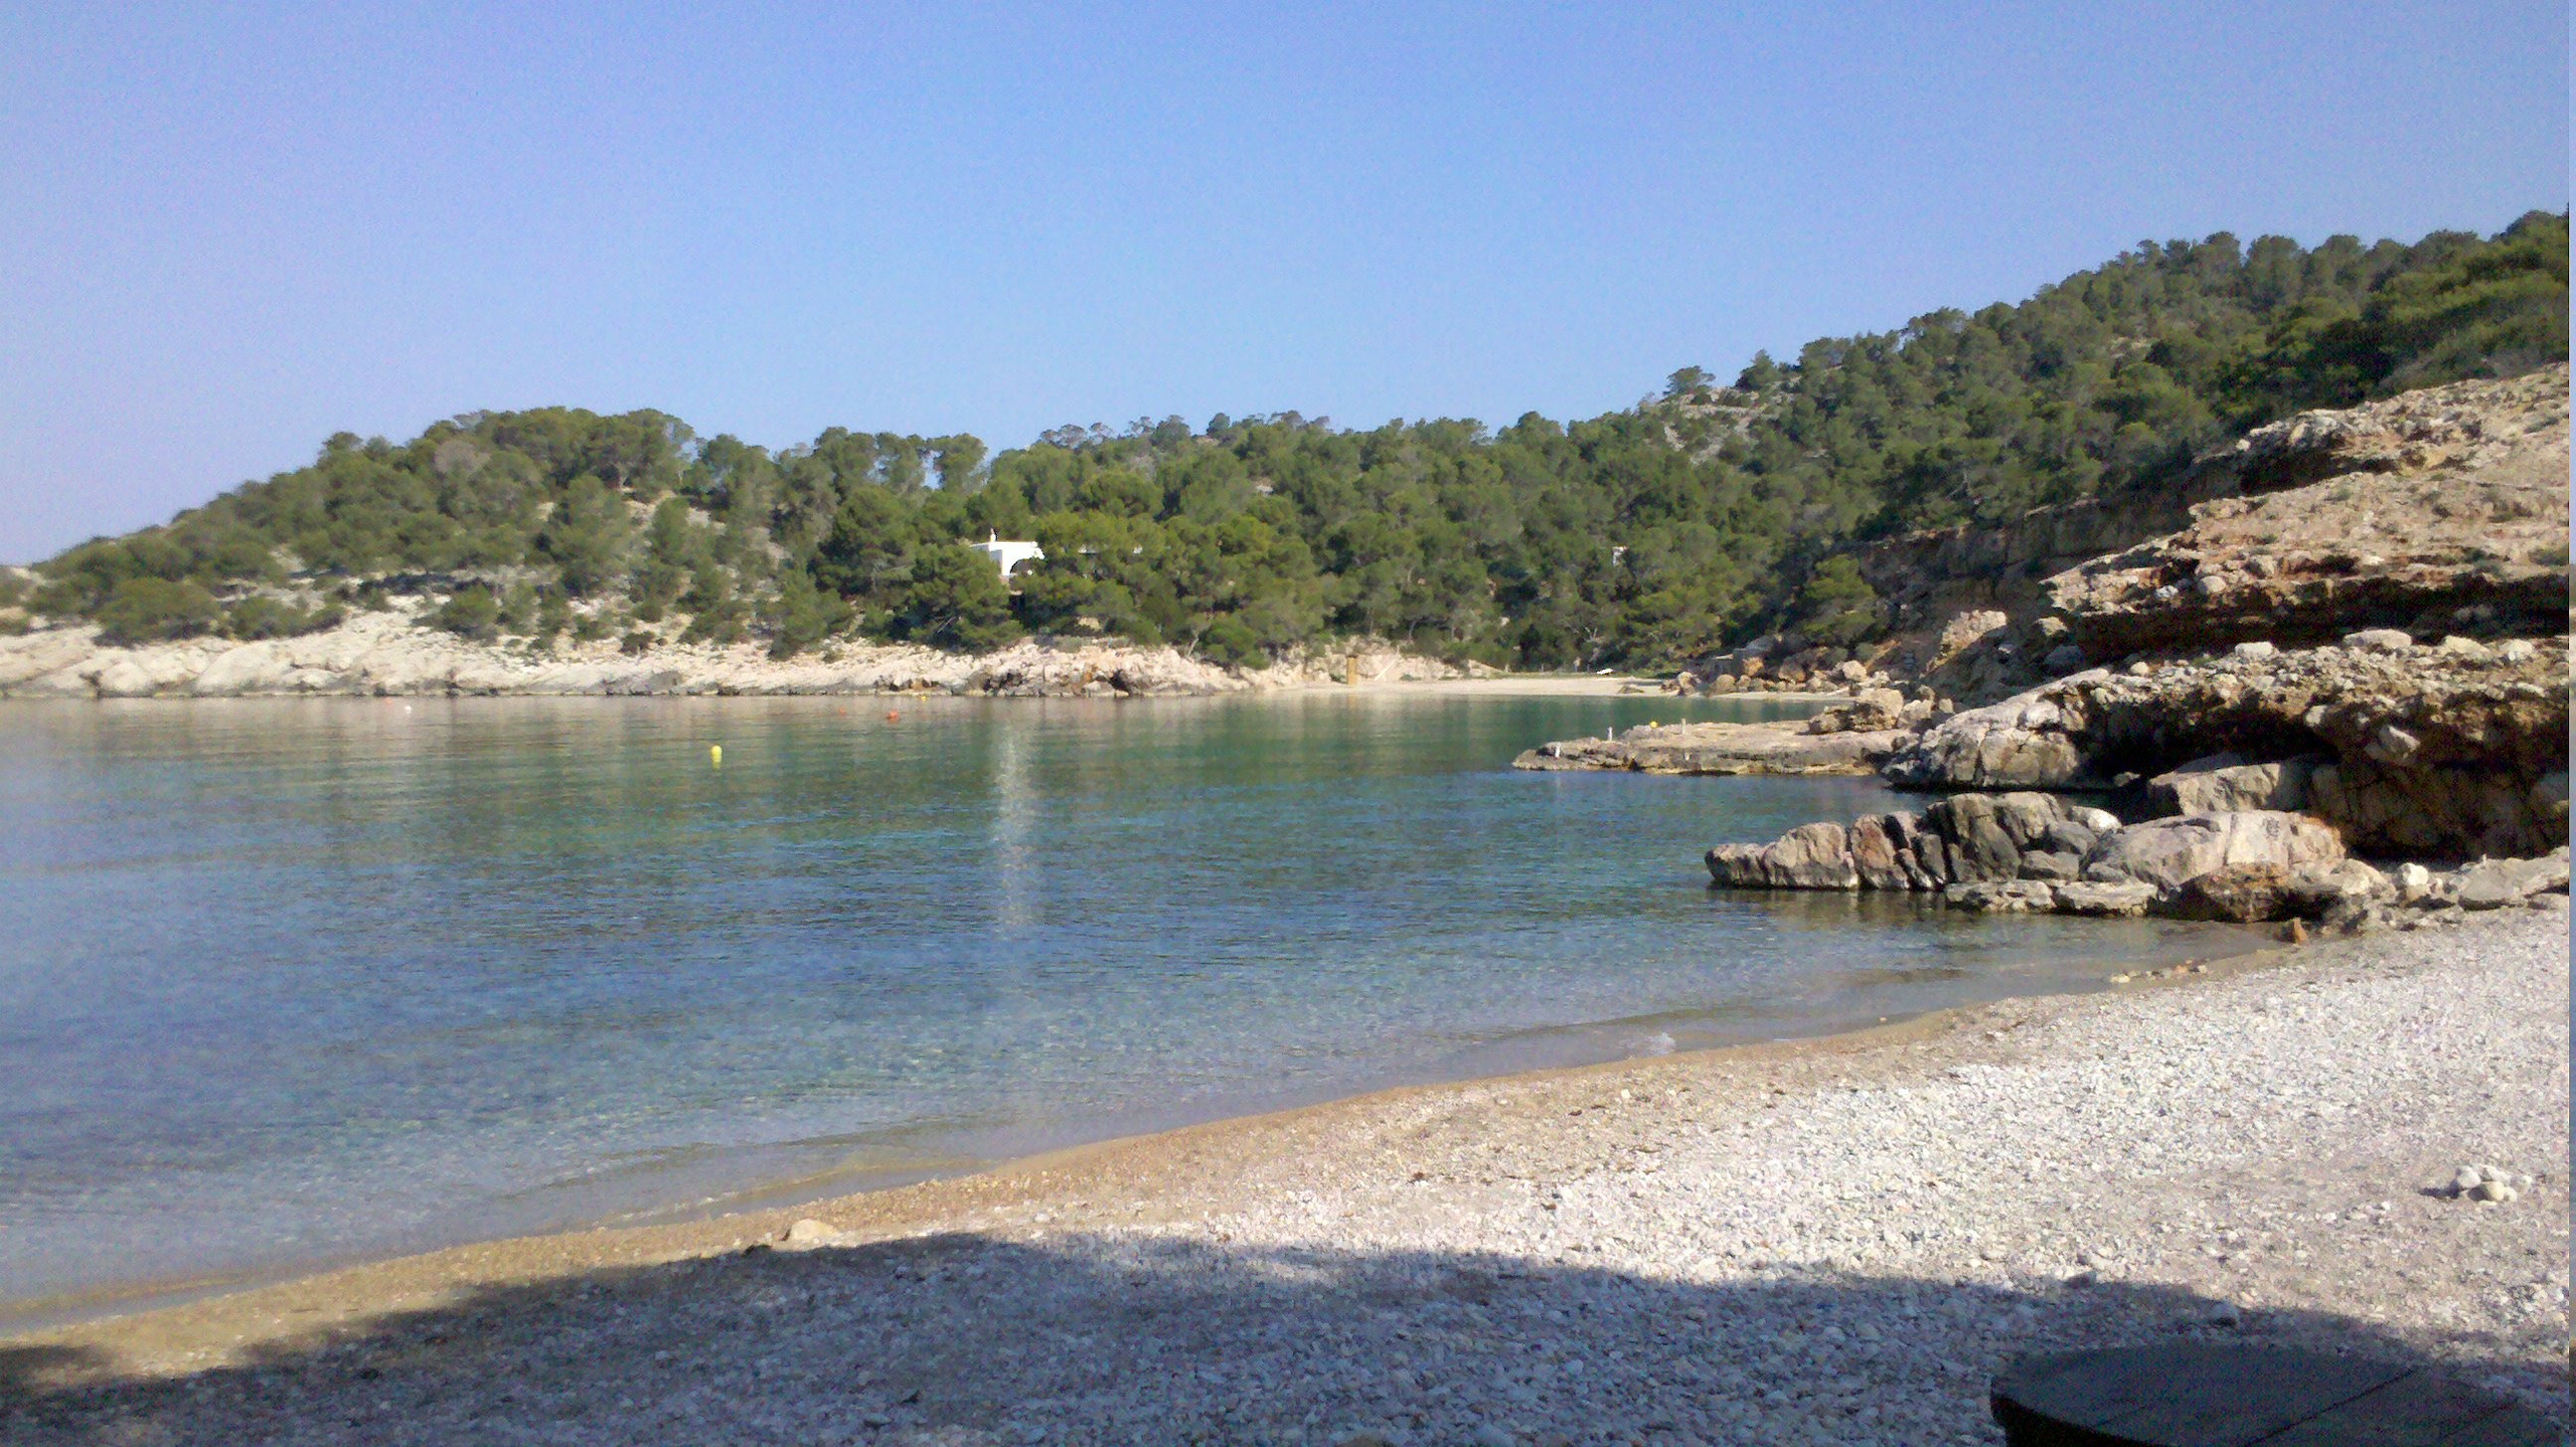
beach, sea, coast, shore, lake, cliff, cove, inlet, bay, reservoir, terrain, body of water, cala, loch, saltwater, cape, ibiza